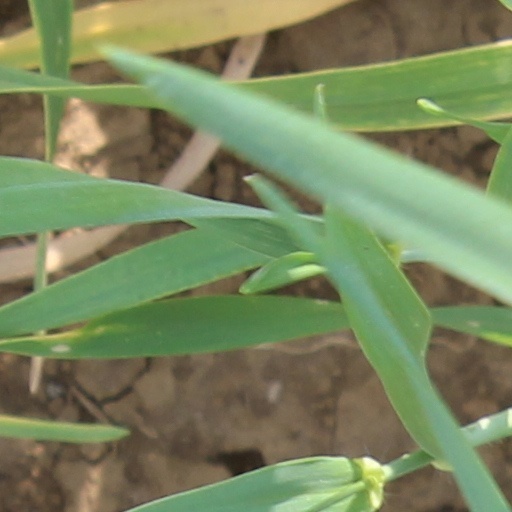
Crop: wheat